RFA Sir Tristram

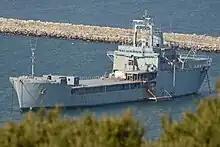
"Sir Tristram" in use as a training ship in Portland Harbour, 2016

Following the rebuild, "Sir Tristram" re-entered active service in 1985, and saw service in the Gulf War, and the Balkan conflicts of the 1990s. The ship supported relief operations for Hurricane Mitch off Central America. In 2000 the ship was deployed to Sierra Leone in support of British operations there, followed by a cruise to the Baltic Sea in support of mine countermeasure vessels. In early 2001 "Sir Tristram" returned to Sierra Leone to take over from as the ship supporting British forces ashore there. In 2003 the ship was deployed as part of the largest British fleet for 20 years in support of the invasion of Iraq.